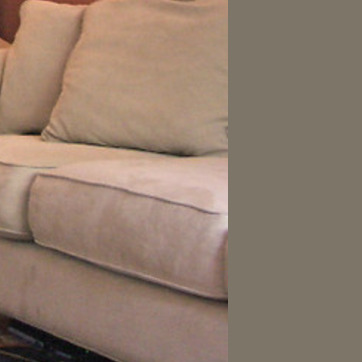
Material: fabric